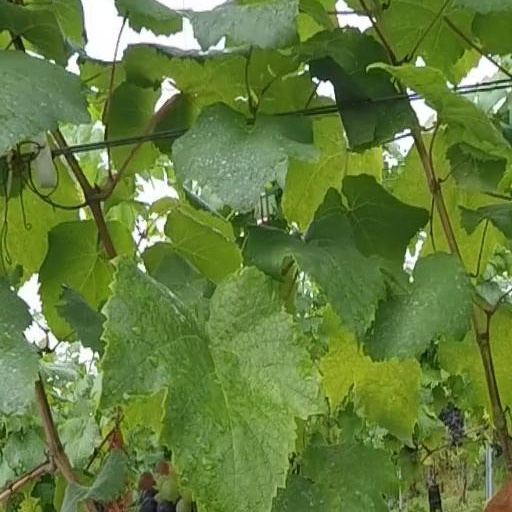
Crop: grape